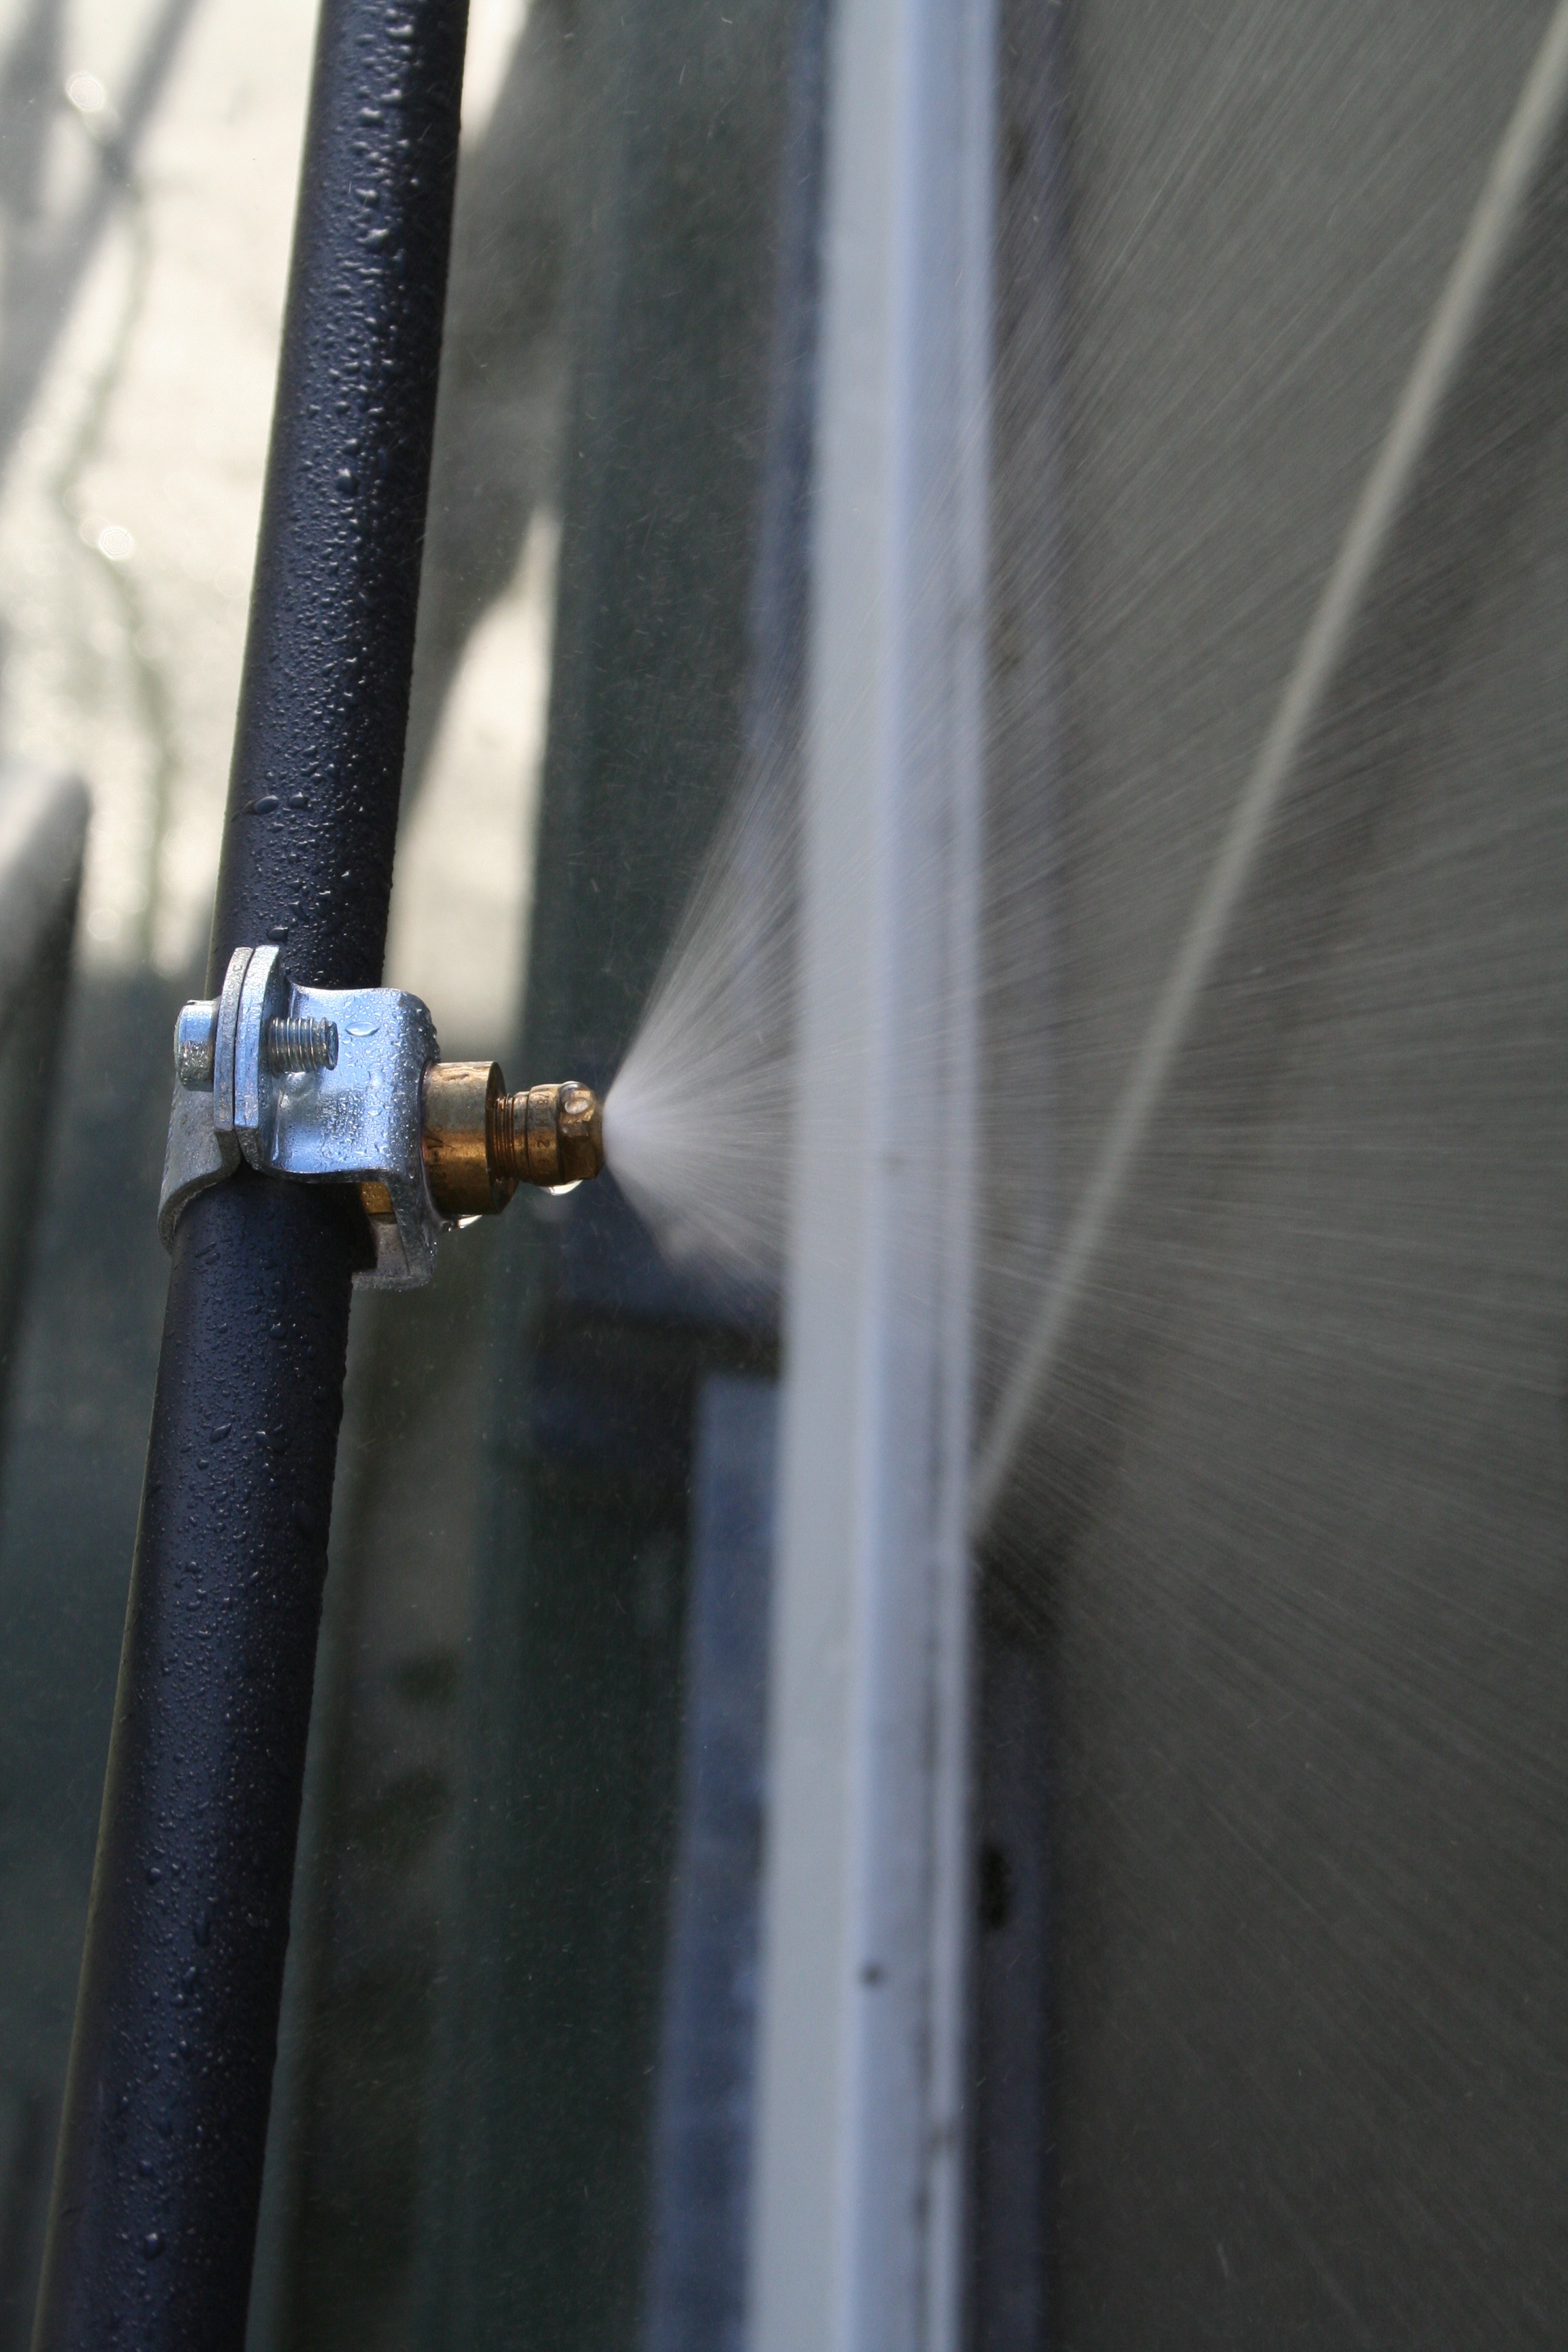
water, mist, tube, window, vehicle, spray, mast, metal, blue, weapon, nozzle, spreader, condenser